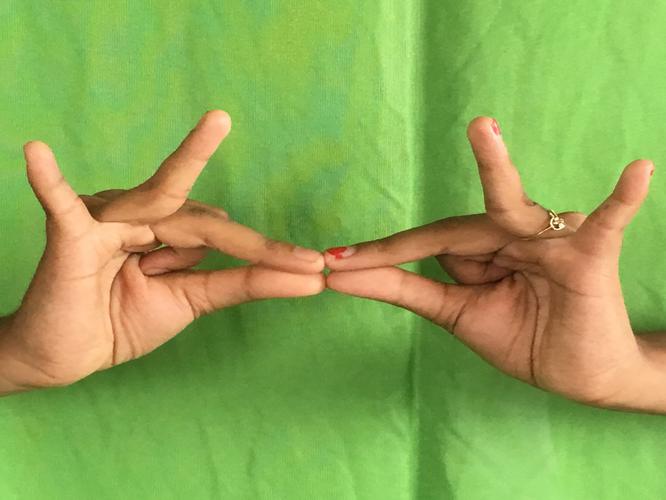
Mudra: Sakata
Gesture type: double_hand